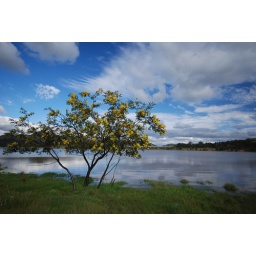
A wattle tree in flower next to the lake at Bonnie Doon